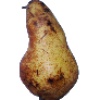
Label: Pear Abate 1